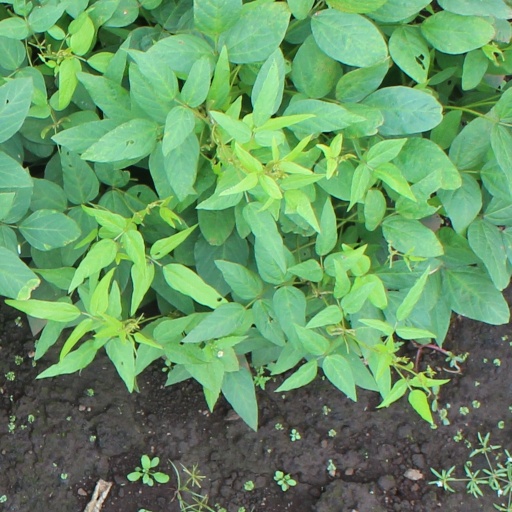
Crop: soybean